Metropolitan Opera House (Lincoln Center)

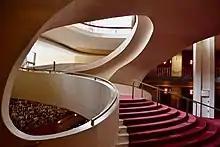
Main staircase

On display in the lobby, and visible to the outside plaza, are two murals created for the space by Marc Chagall, "The Sources of Music" and "The Triumph of Music". The murals are approximately by . The south wall holds the work entitled "The Triumph of Music" while the north wall contains "The Sources of Music". In 2009, the Met's board of directors decided to use the paintings as collateral for a long-term loan which previously relied on cash for backing. Some sources estimate the value of the paintings at $20 million.